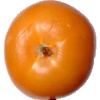
Label: yellow_tomato